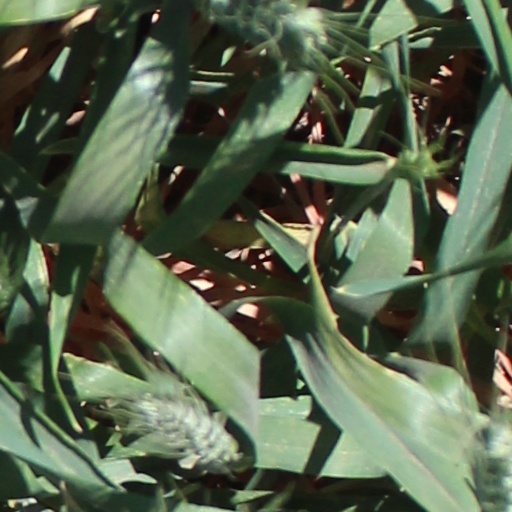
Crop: wheat